Sukhoi Su-25

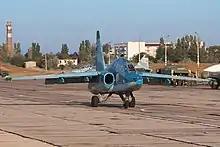
Su-25UTG carrier-based trainer aircraft at Novofedorovka airbase

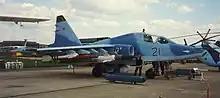
Russian Su-25TM has been built in small numbers. Carries (from tip to fuselage) R-73, R-77, 8×Vikhr, Kh-29T, Kh-58. White dome of "Kopyo" radar container is seen below, while two "Omul" ECM pods lie beside the aircraft.

The Ukrainian Air force also operates Su-25s. On 26 February 2022 three Su-25s from the 299th Tactical Aviation Brigade were lost. "Blue 19" and "Blue 30" were shot down over the Kherson region. The pilots were presumed dead. Photos of the wrecks of the two Ukrainian aircraft were published. A third aircraft from the 299th was lost, but the pilot was captured by Russian forces. Ukrainian media acknowledged that the pilot was Ukrainian. The next day another Su-25, "Blue 39", was shot down near Hlibivka Vyshgorod, Kyiv region. On 2 March, one Su-25 from 299th Tactical Aviation Brigade piloted by Oleksandr Korpan was lost over Starokostiantyniv, Khmelnytskyi Oblast. On 10 March one Su-25, "Blue 31" was shot down near Nova Kakhovka, Kherson. On 14 March another Su-25 was shot down by Russian forces in Volnovakha, Donbas region. The pilot was captured by Russian forces and later released on 24 April, in a Russo-Ukrainian prisoner swap. On 22 March, a Ukrainian Su-25, heavily damaged in combat was recorded in video. On 15 April, a Ukrainian Su-25 was reportedly shot down by Russian forces in Izyum. The downing of the aircraft was recorded by a military camera in thermographic mode. The pilot, Captain Yegor Seredyuk, was reported as being killed near Izyum on 15 April. Seredyuk was awarded the Hero of Ukraine order. On 14 May a Su-25 from 299th Tactical Aviation Brigade was shot down in Huliaipole, Zaporizhzhia Oblast and the pilot killed.